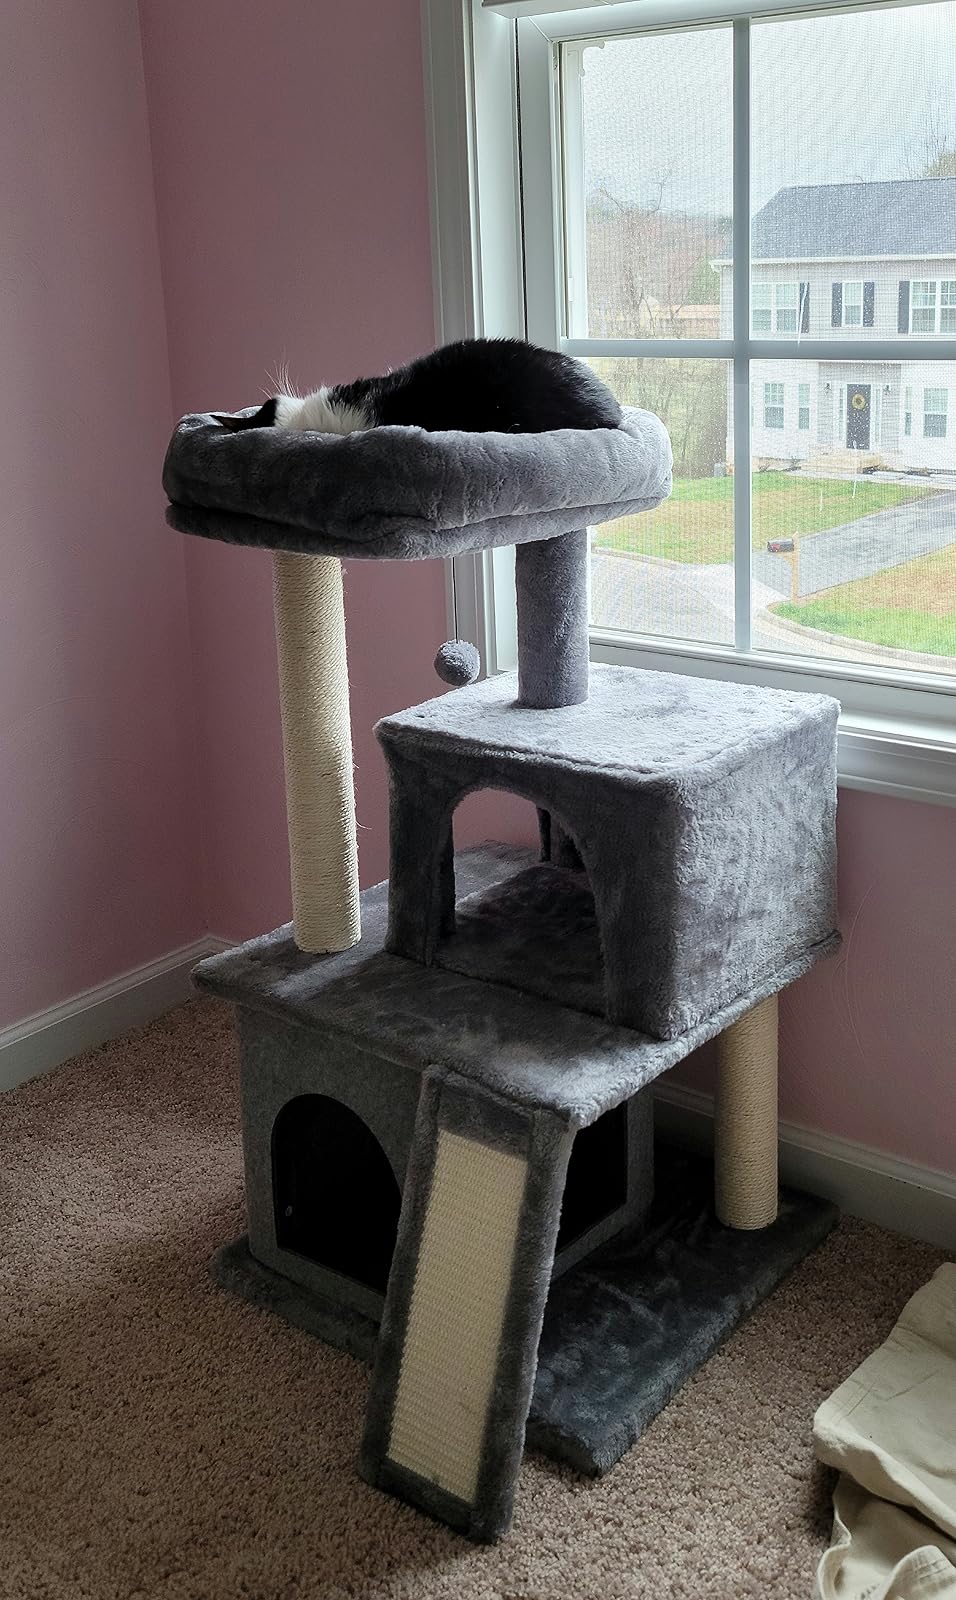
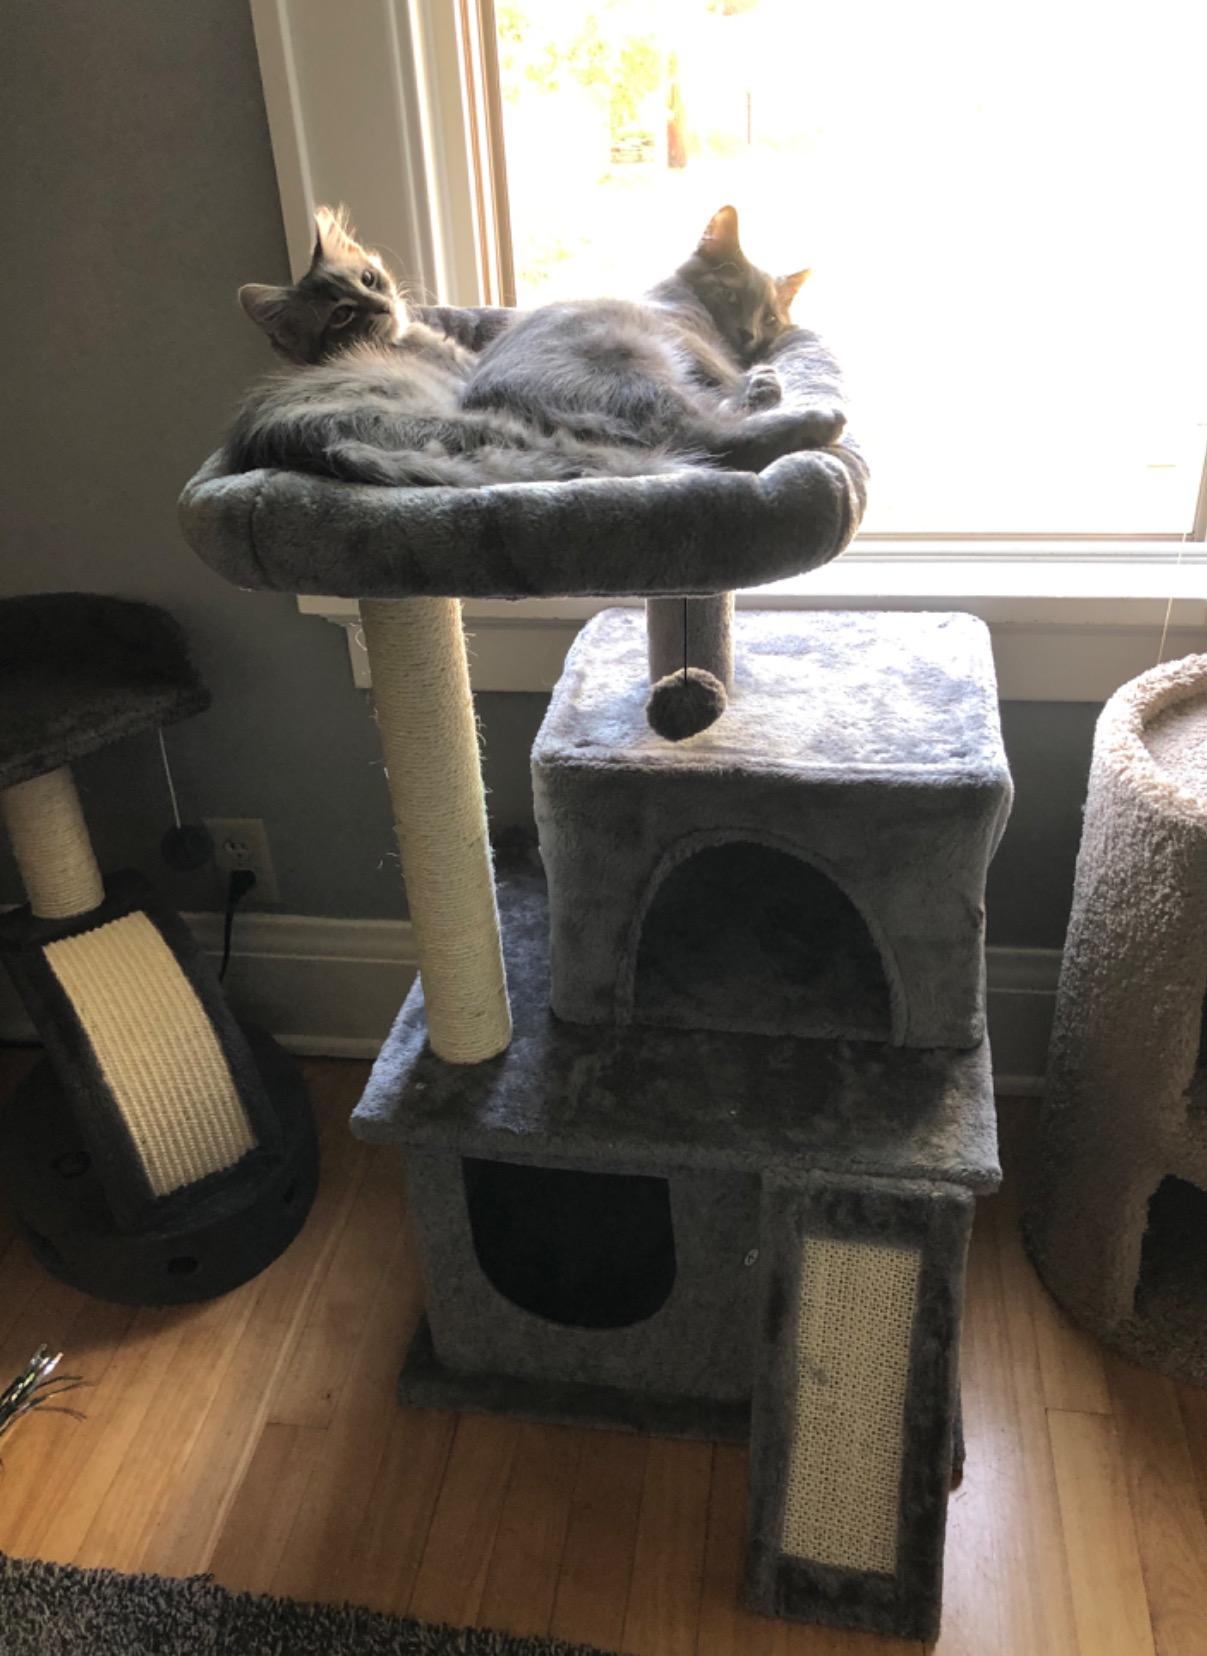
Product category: items_cat tree
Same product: yes